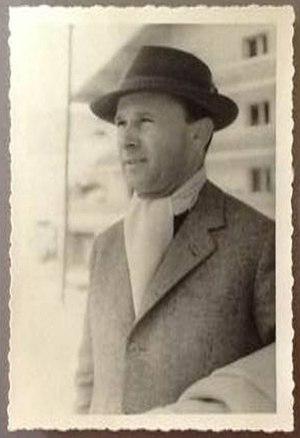
Bernard Blossac
Bernard de La Bourdonnaye-Blossac dit Bernard Blossac, né le 29 avril 1917 à Neuilly-sur-Seine, mort le 1ᵉʳ décembre 2002 dans la même ville, est un illustrateur de mode français.